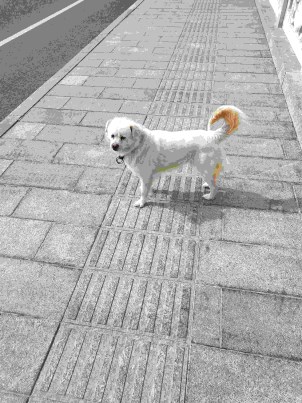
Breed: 5355-n000126-golden_retriever